348th Reconnaissance Squadron

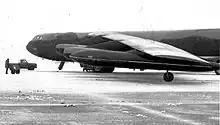
B-52D at Westover AFB in 1969

In November 1943, the 348th became part of Fifteenth Air Force, which focused on the strategic bombing campaign against Germany. The following month it moved to Tortorella Airfield, Italy. From this base, it engaged in the bombardment of enemy targets in Austria, Bulgaria, Czechoslovakia, France, Germany, Greece, Hungary, Italy, Romania, and Yugoslavia; attacking oil refineries, marshaling yards, aircraft factories, and other strategic objectives. On 23 April 1944, the squadron participated in an attack on aircraft factories in Wiener Neustadt, Austria, despite heavy enemy interceptor opposition. For this action, it was awarded a second DUC.